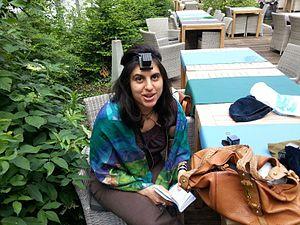
Floriane Chinsky avec talith et tefilims
Les téfilines, appelés phylactères dans les sources chrétiennes, sont des objets de culte propres au judaïsme rabbinique. Constitués de deux petits boîtiers cubiques contenant quatre passages bibliques et attachés au bras et à la tête par des lanières de cuir, ils sont portés lors de la lecture du shema et de la prière matinale des jours profanes par les hommes ayant atteint leur majorité religieuse.
Le talit est un vêtement à quatre coins, propre au judaïsme, et dont chaque coin est, en vertu de la prescription biblique, pourvu de franges.